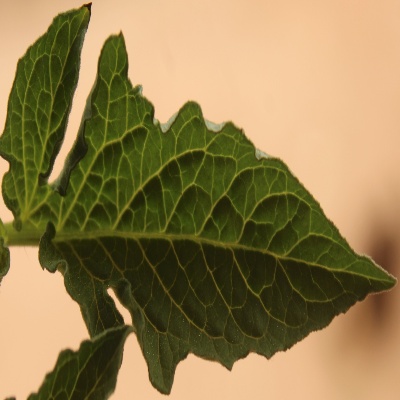
Crop: Tomato
Condition: healthy